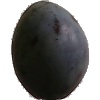
Label: Plum 3